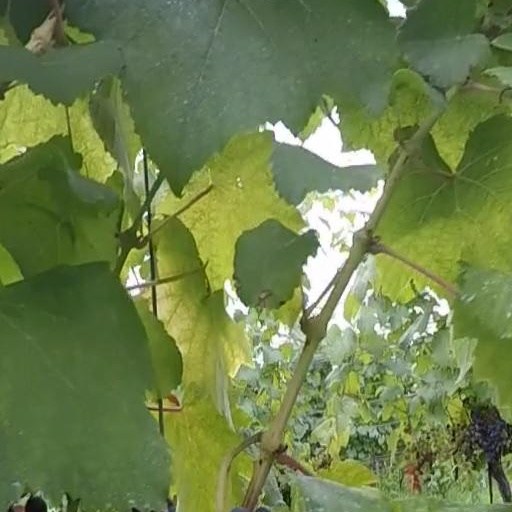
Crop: grape